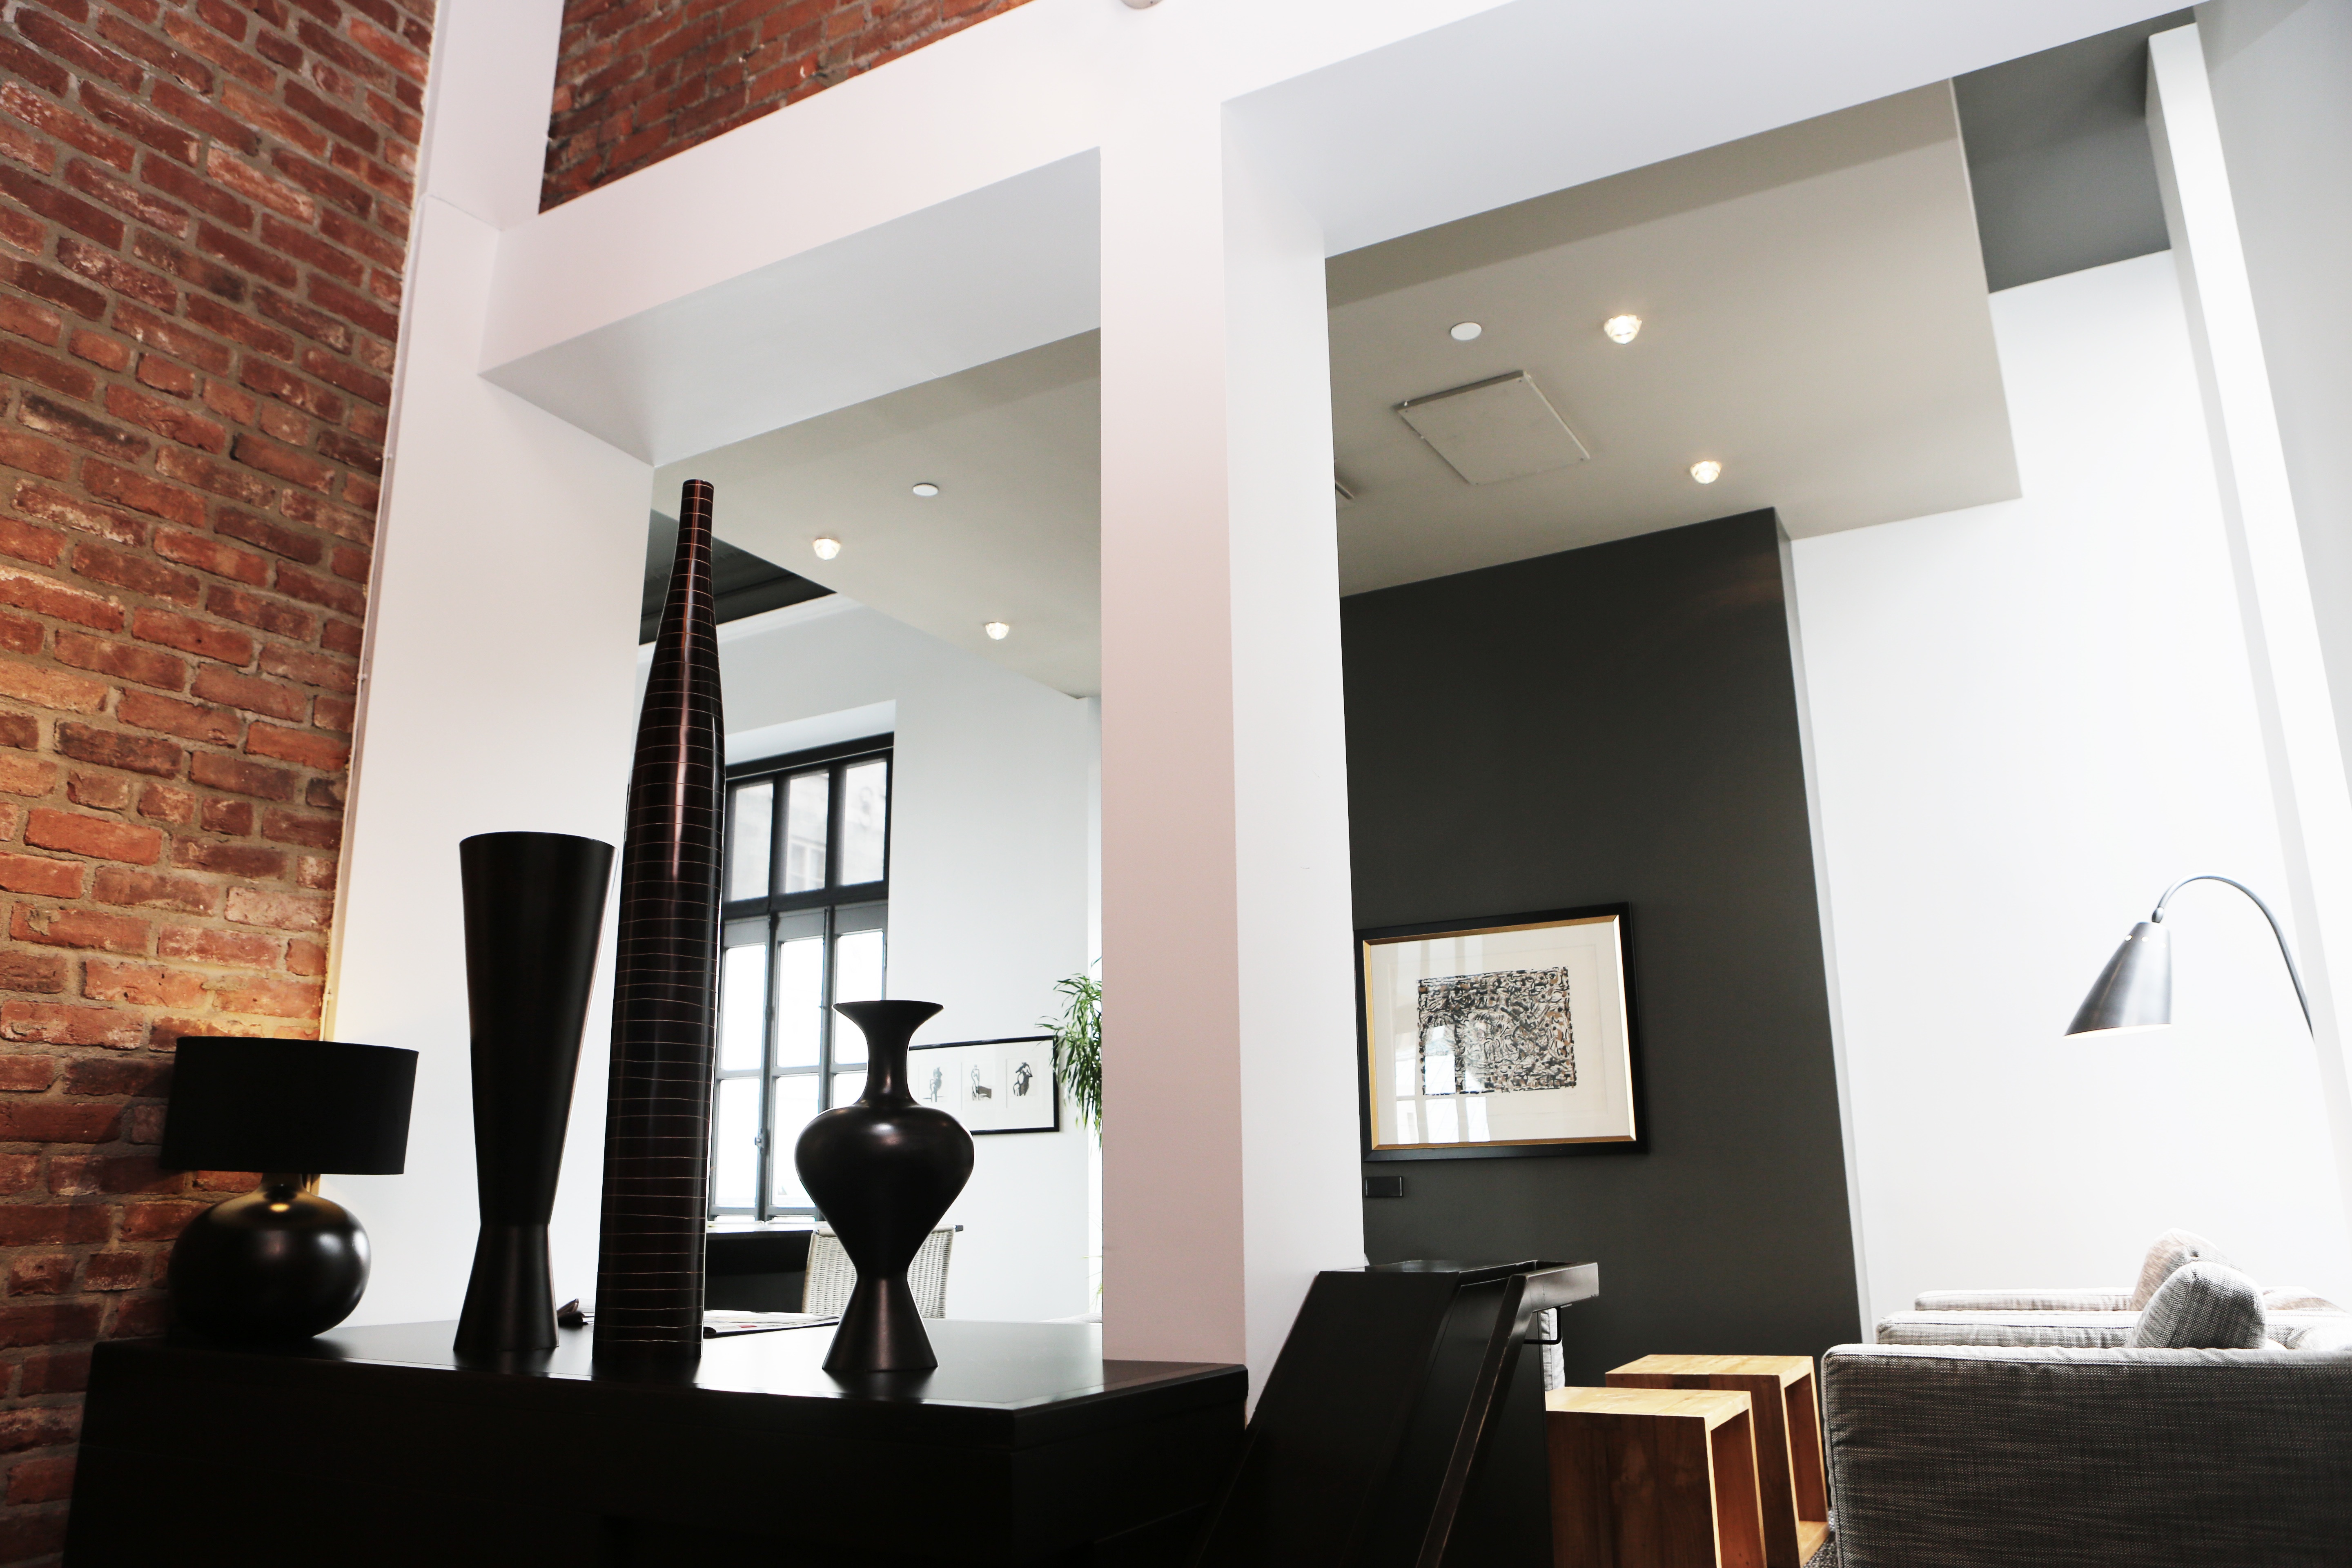
architecture, house, home, wall, decoration, space, loft, property, living room, furniture, room, lifestyle, brick, decor, apartment, modern, couch, pictures, interior design, indoors, lights, luxury, design, windows, beams, bright, pillars, lamps, tables, condo, dining room, window covering